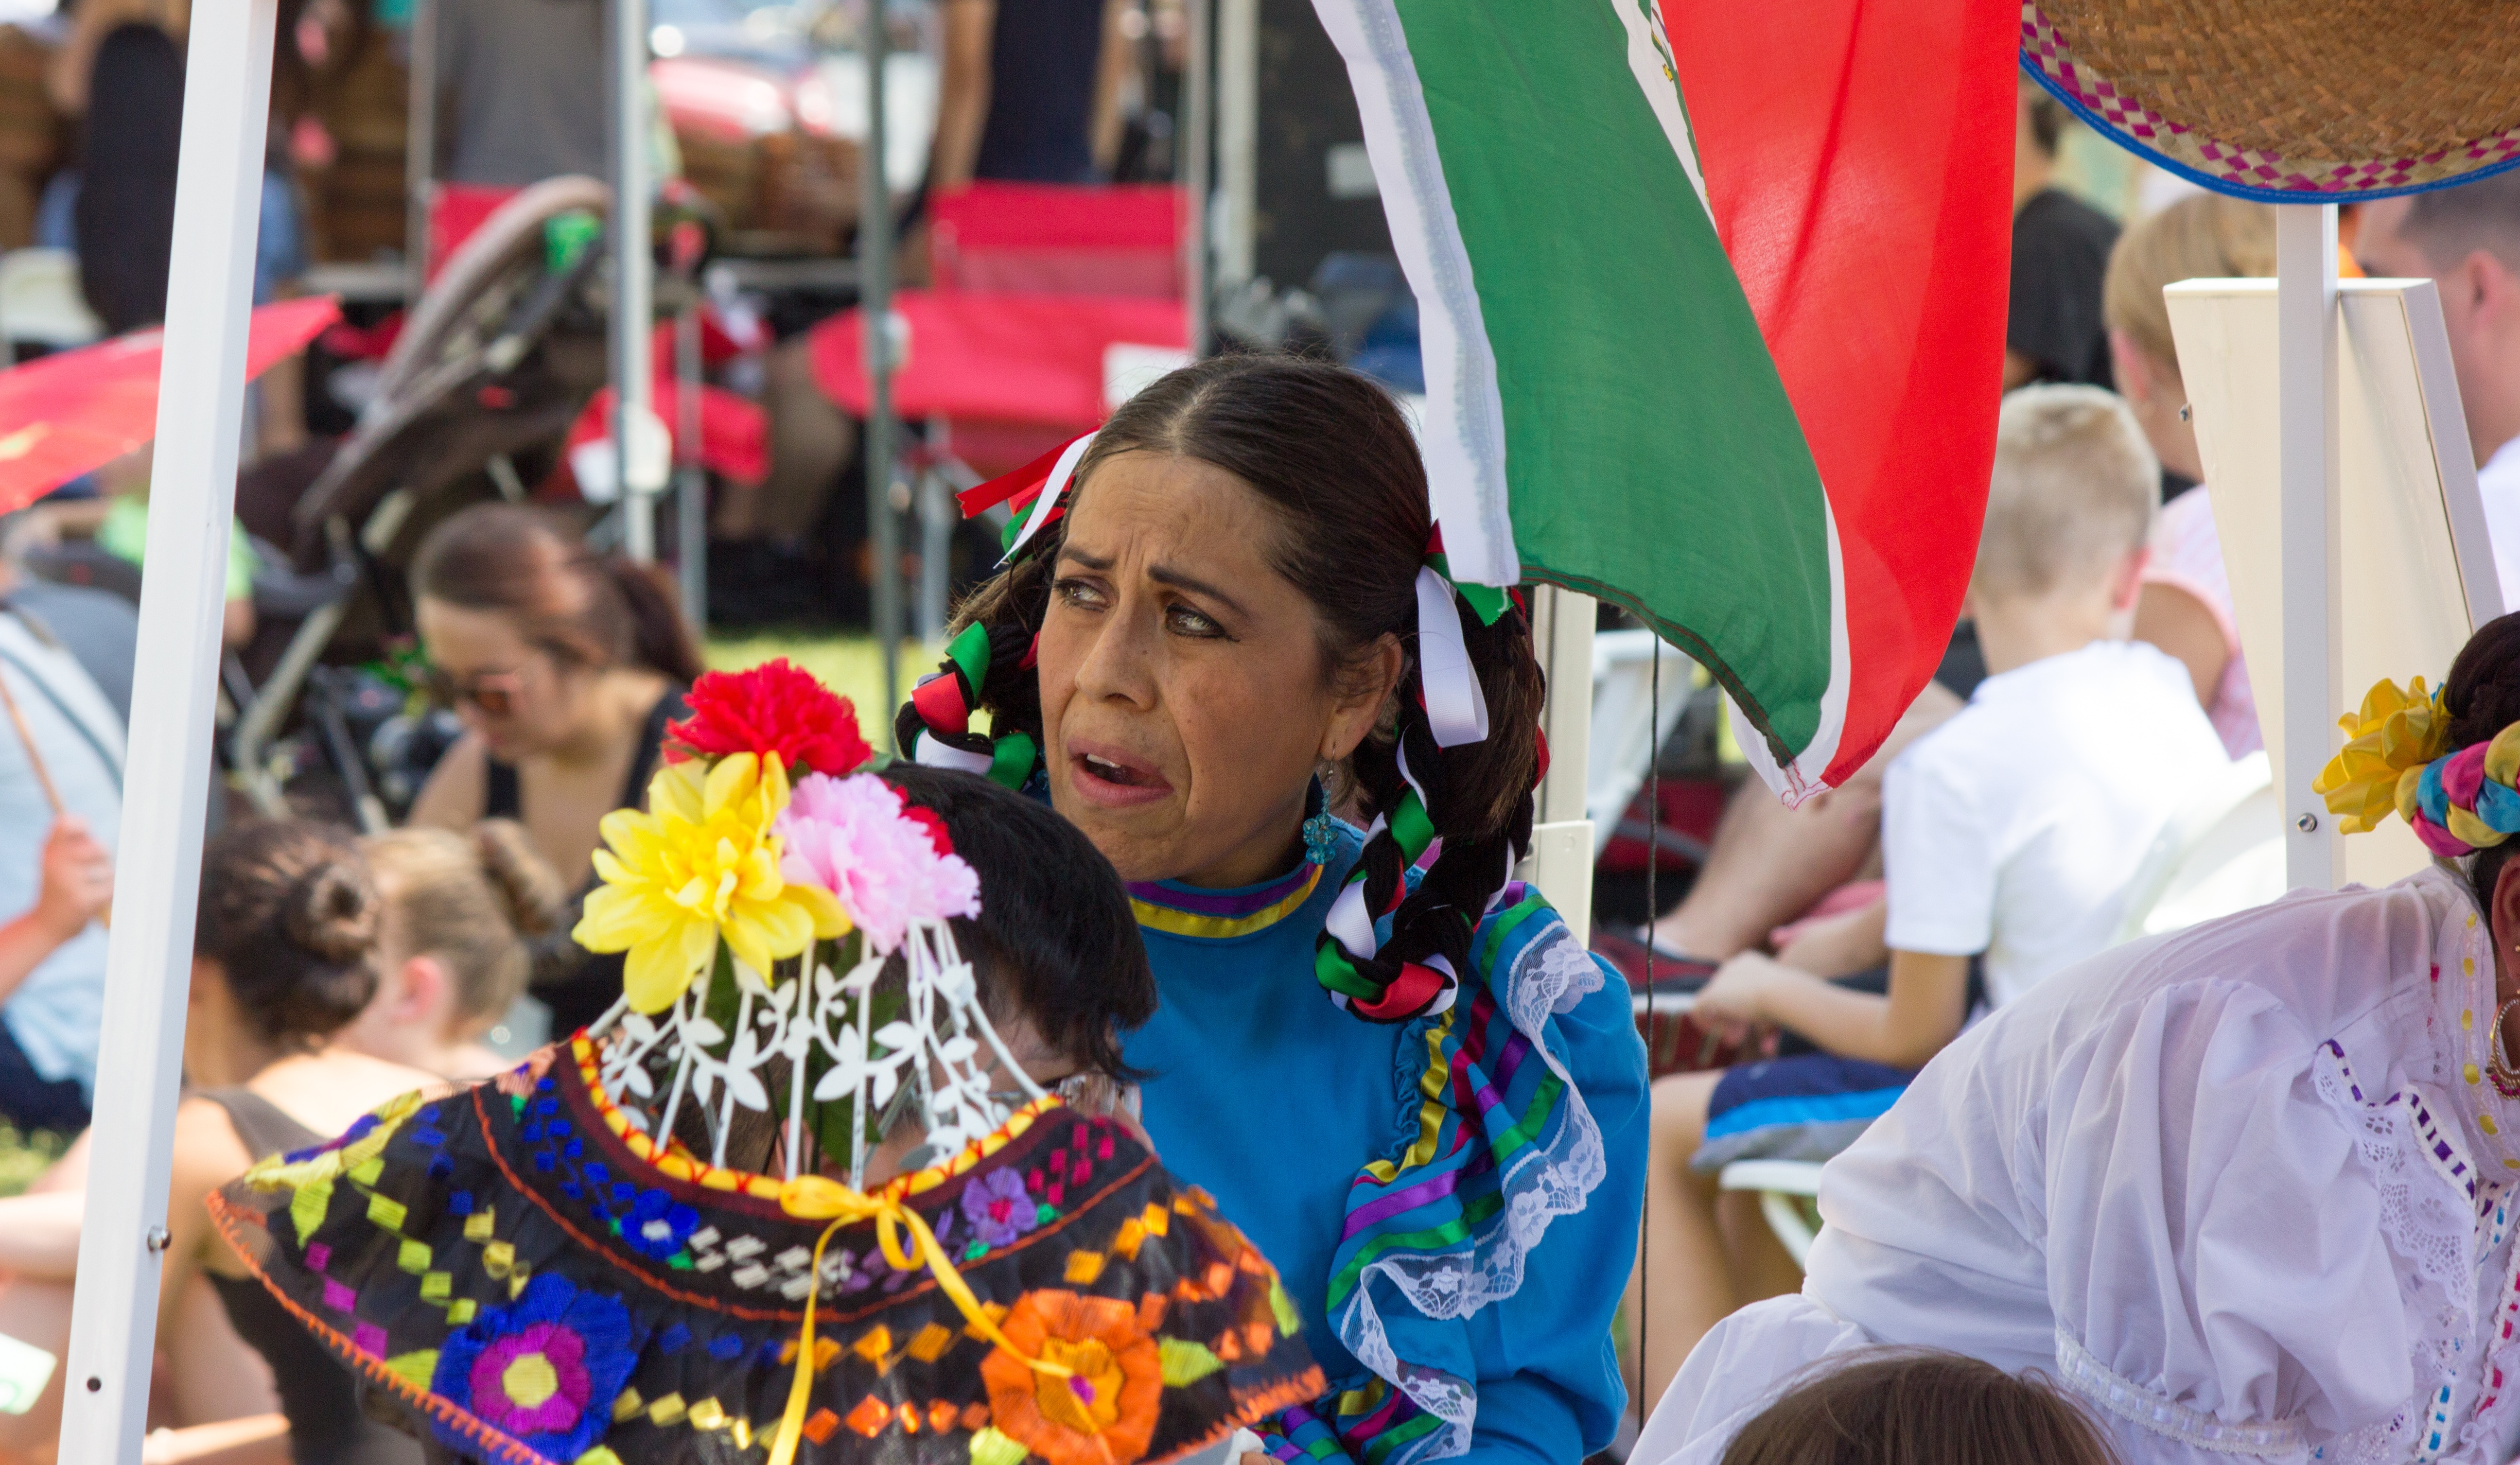
carnival, festival, event, tradition